Basketball court

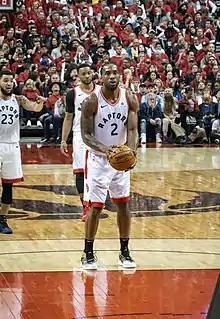
Kawhi Leonard at the free throw line during Game 2 of the 2019 NBA Finals.

The key, free throw lane or shaded lane refers to the usually painted area beneath the basket; for the NBA, it is 16.02 feet (wider for FIBA tournaments). Since October 2010, the FIBA-spec key has been a rectangle 4.9 m wide and 5.8 m long. Previously, it was a trapezoid 3.7 meters (12 ft) wide at the free-throw line and 6 meters (19 feet and 6.25 inches) at the end line; the NBA and U.S. college basketball has always used a rectangle key.